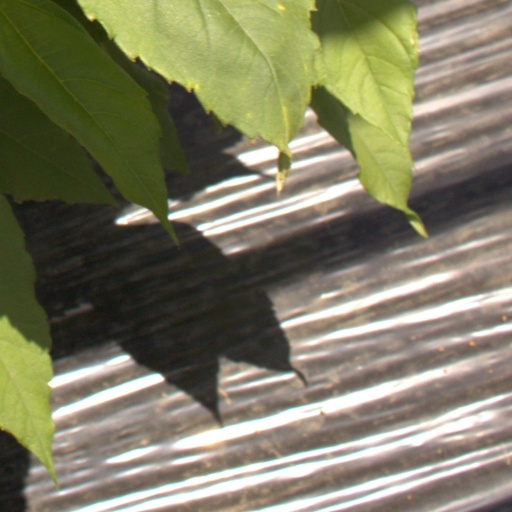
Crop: Jerusalem artichoke